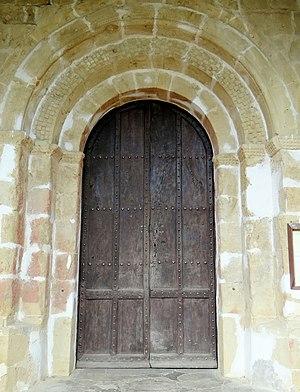
Sainte-Dode - Église Sainte-Dode - Portail roman
Sainte-Dode est une commune française située dans le département du Gers en région Occitanie.